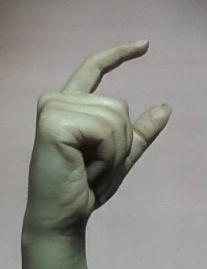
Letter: dal